Adaminte Makan Abu

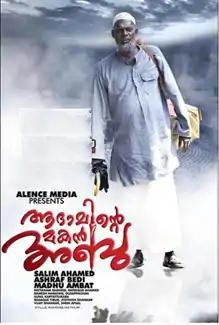
Theatrical release poster

Adaminte Makan Abu is a 2011 Indian Malayalam-language social drama film written, directed and co-produced by Salim Ahamed. It stars Salim Kumar and Zarina Wahab, with Mukesh, Kalabhavan Mani, Suraj Venjarammoodu, and Nedumudi Venu in supporting roles. The cinematography was handled by Madhu Ambat. The film features songs composed by Ramesh Narayan and score by Isaac Thomas Kottukapally. The film tells the story of a poor "attar" (a kind of perfume) seller Abu (Kumar) whose only remaining wish in life is the Hajj pilgrimage, which he strives hard to fulfill.